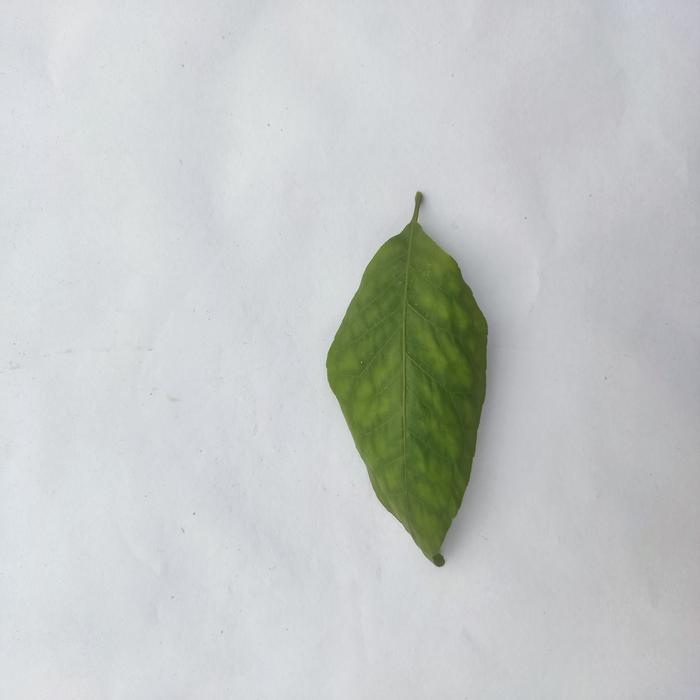
Crop: Aegle Marmelos
Leaf condition: Leaf_Spot